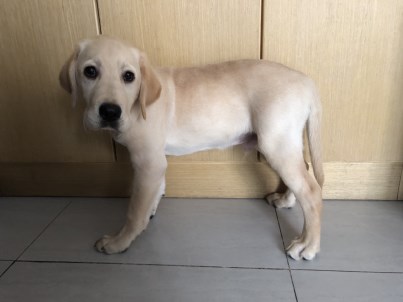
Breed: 3580-n000122-Labrador_retriever